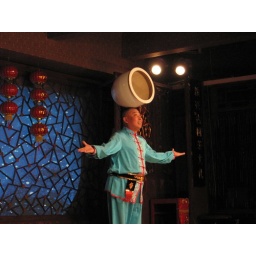
At the tea house in Beijing with the pot spinning man.